Just Call Me Stupid

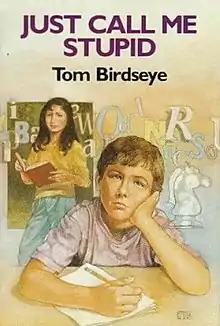
First edition

Just Call Me Stupid is a children's novel by Tom Birdseye, published in 1993.